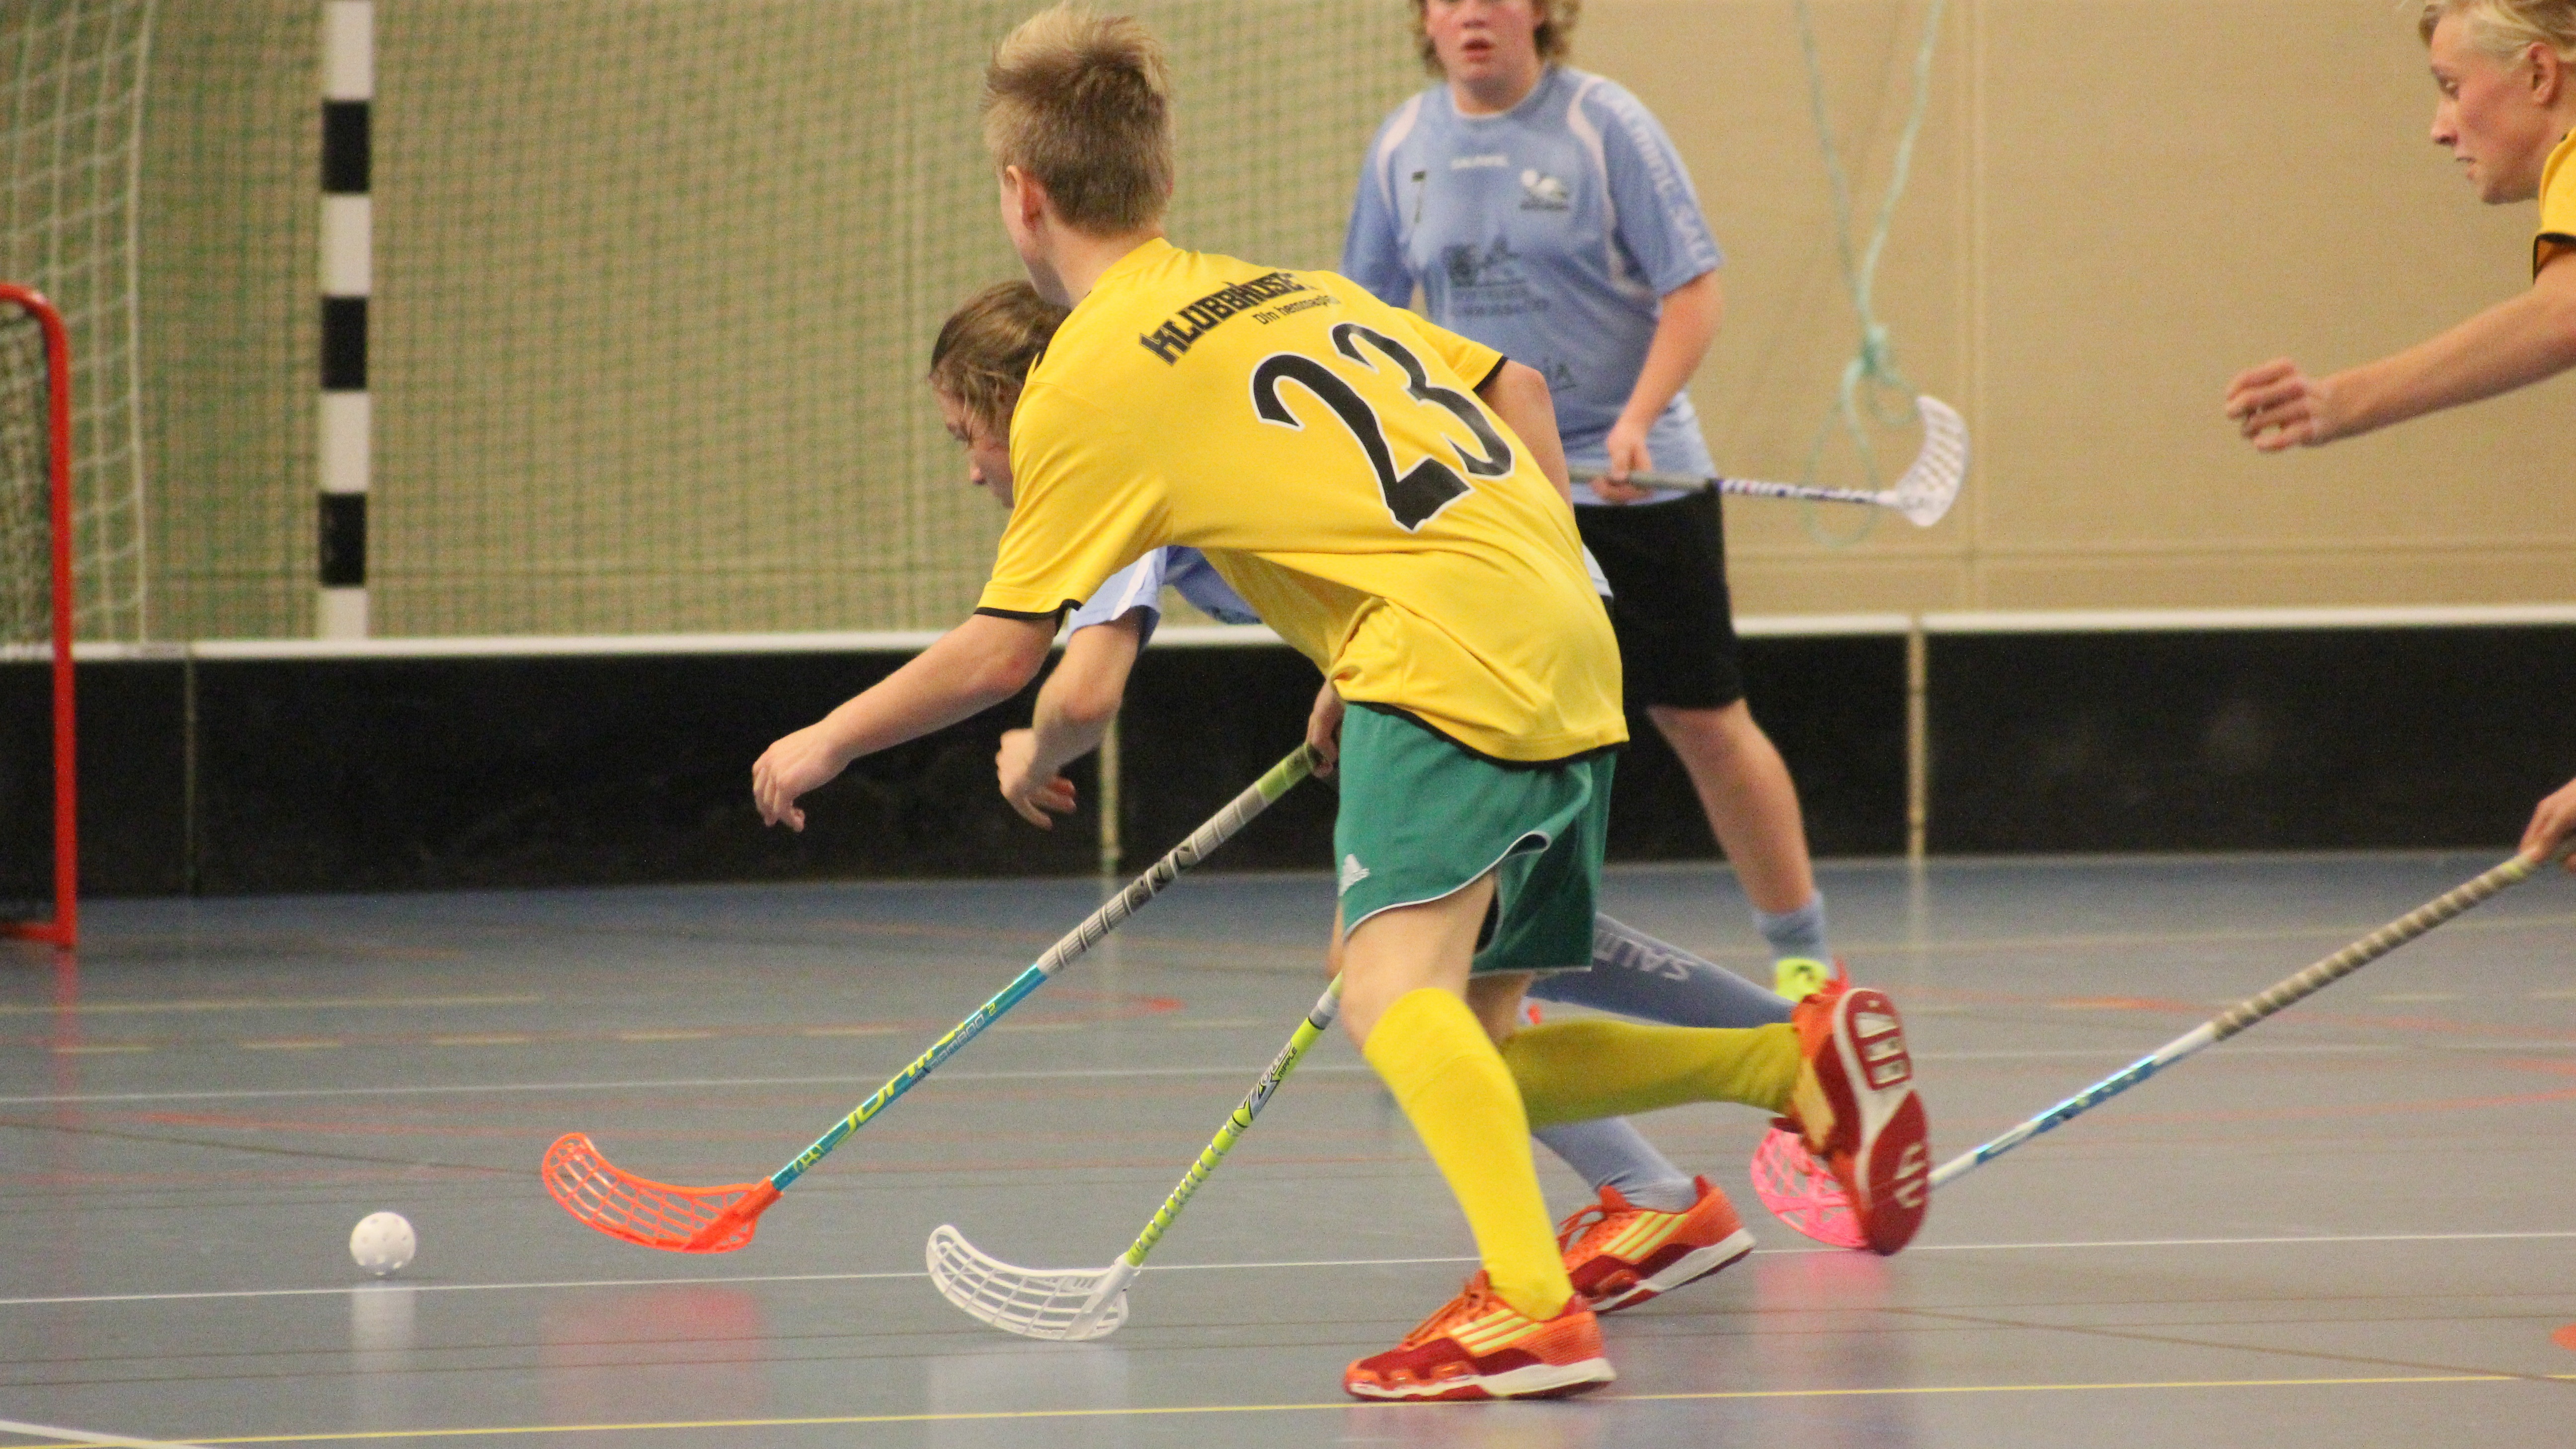
hall, indoor, club, hockey, competition, sports, ball, match, games, ball game, team sport, floorball, roller in line hockey, stick and ball games, roller hockey, floor hockey, indoor field hockey